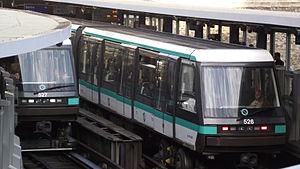
La liste des métros de France comprend six réseaux desservant diverses agglomérations du pays, et deux petites lignes desservant les aéroports de Paris.